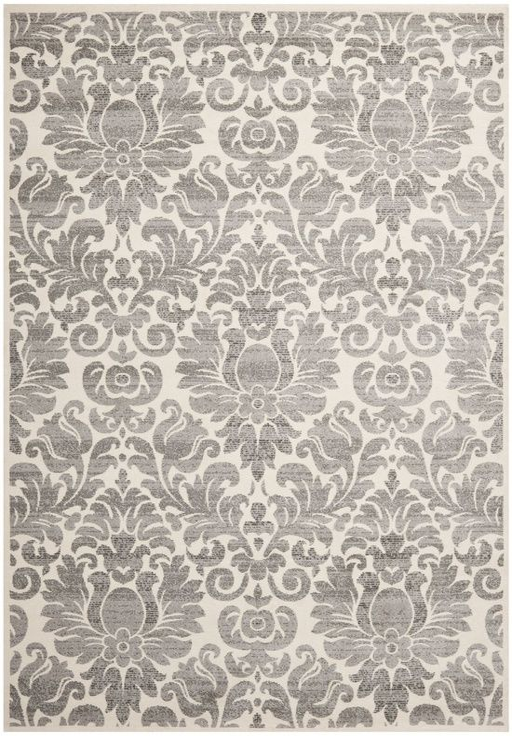
create tranquility in your home with this ivory / gray rug .